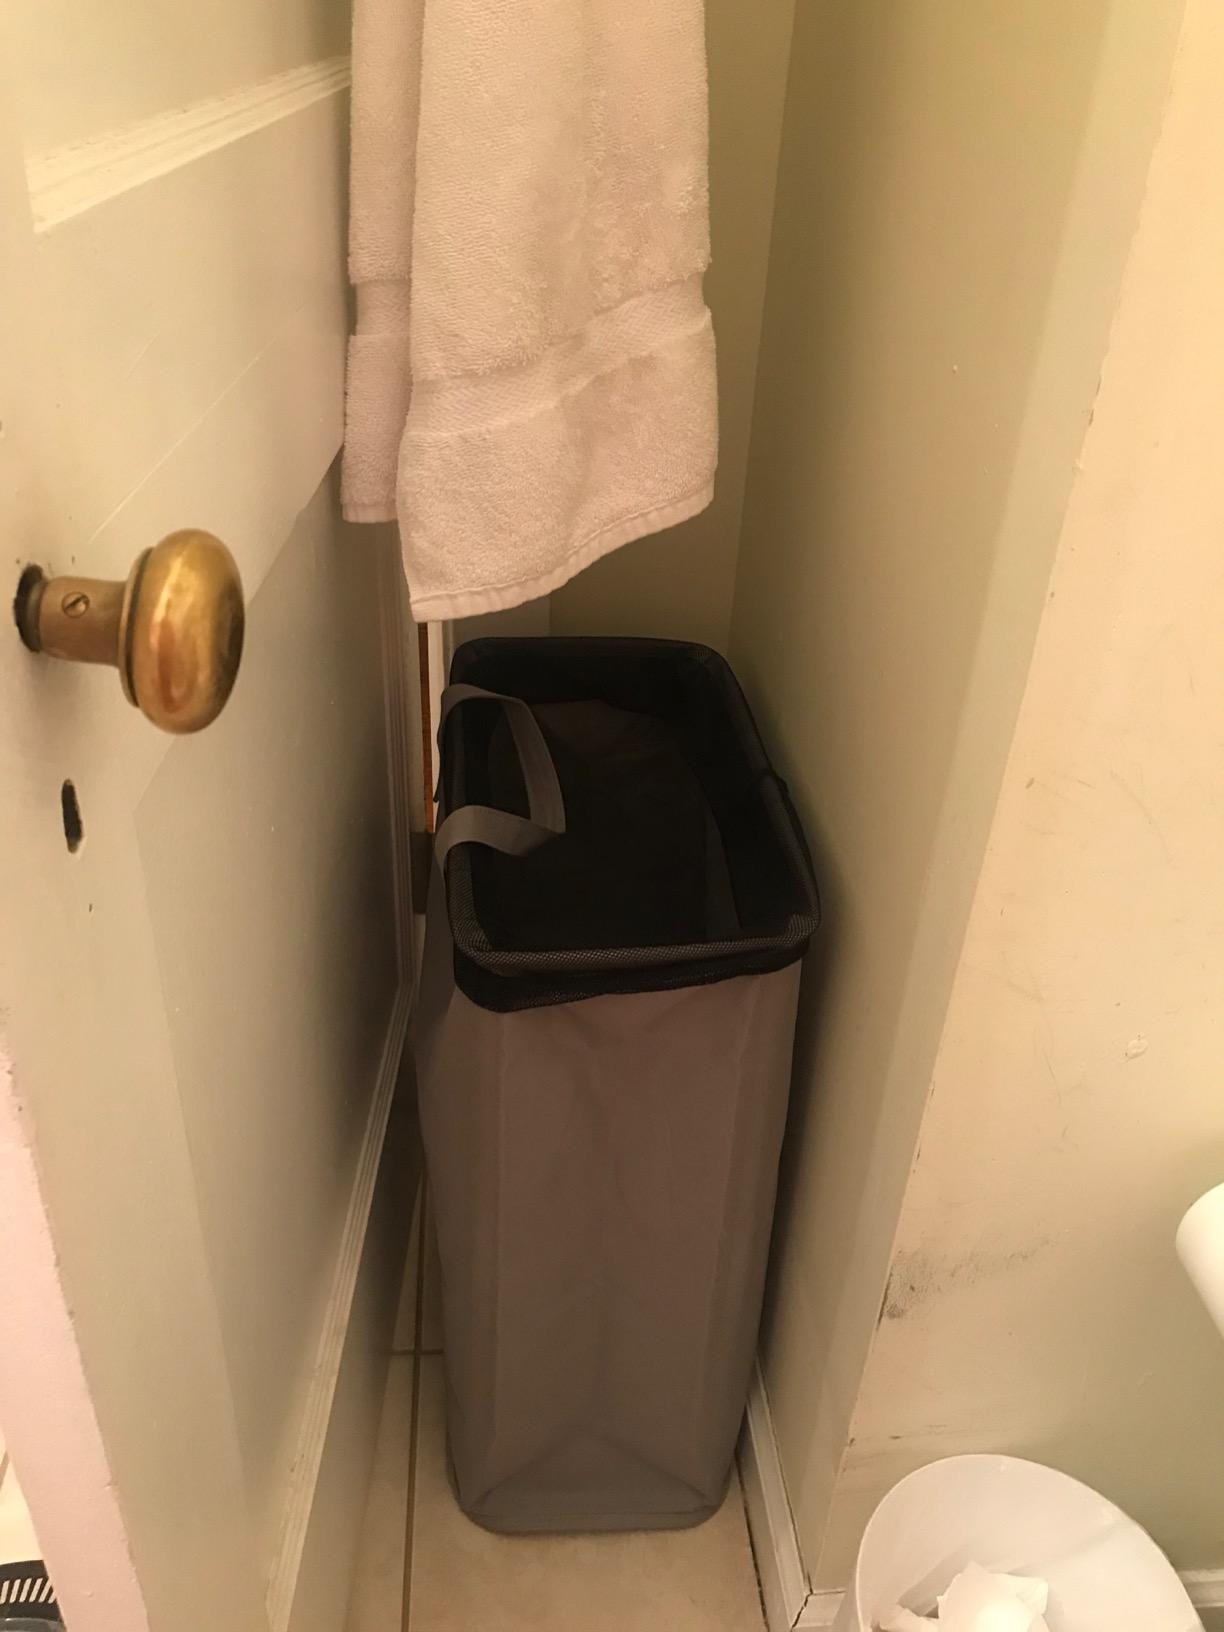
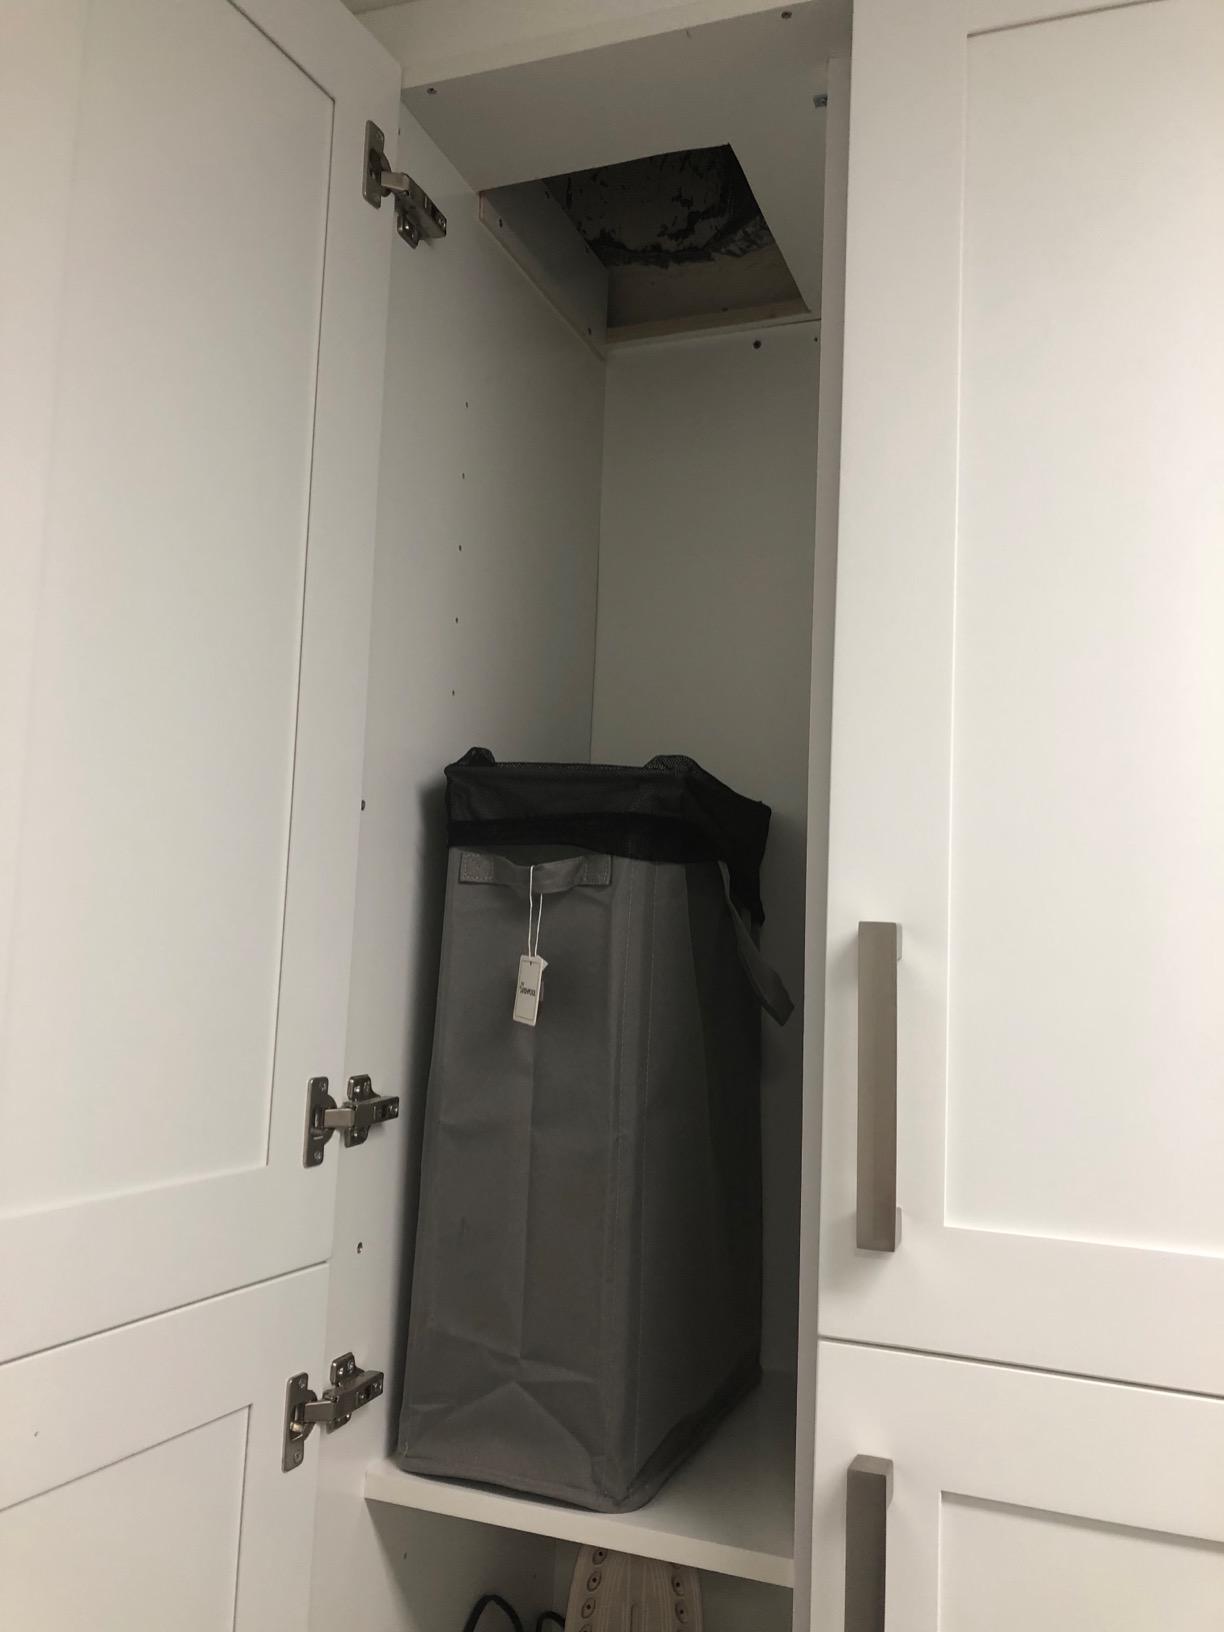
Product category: items_hamper
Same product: yes